Solvay Mountains

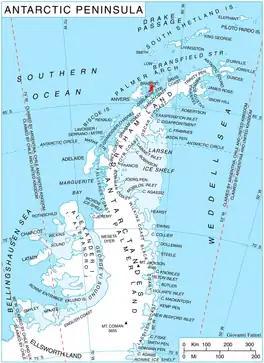
Location of Brabant Island in the Antarctic Peninsula region.

The Solvay Mountains are a mountain range that rises to 1590 m (Cook Summit) and extends in an ENE–WSW direction in the south part of Brabant Island, in the Palmer Archipelago of Antarctica. They were discovered by the Belgian Antarctic Expedition of 1897–99, under Adrien de Gerlache, and named by him for Ernest-John Solvay (1895-1972), the recently born grandson of Ernest Solvay, who sponsored the expedition. The name originally extended along the entire east coast of the island but has been limited to the prominent mountains in the south, while the principal group of mountains farther north was subsequently named Stribog Mountains, separated from Solvay Mountains by Aluzore Gap.